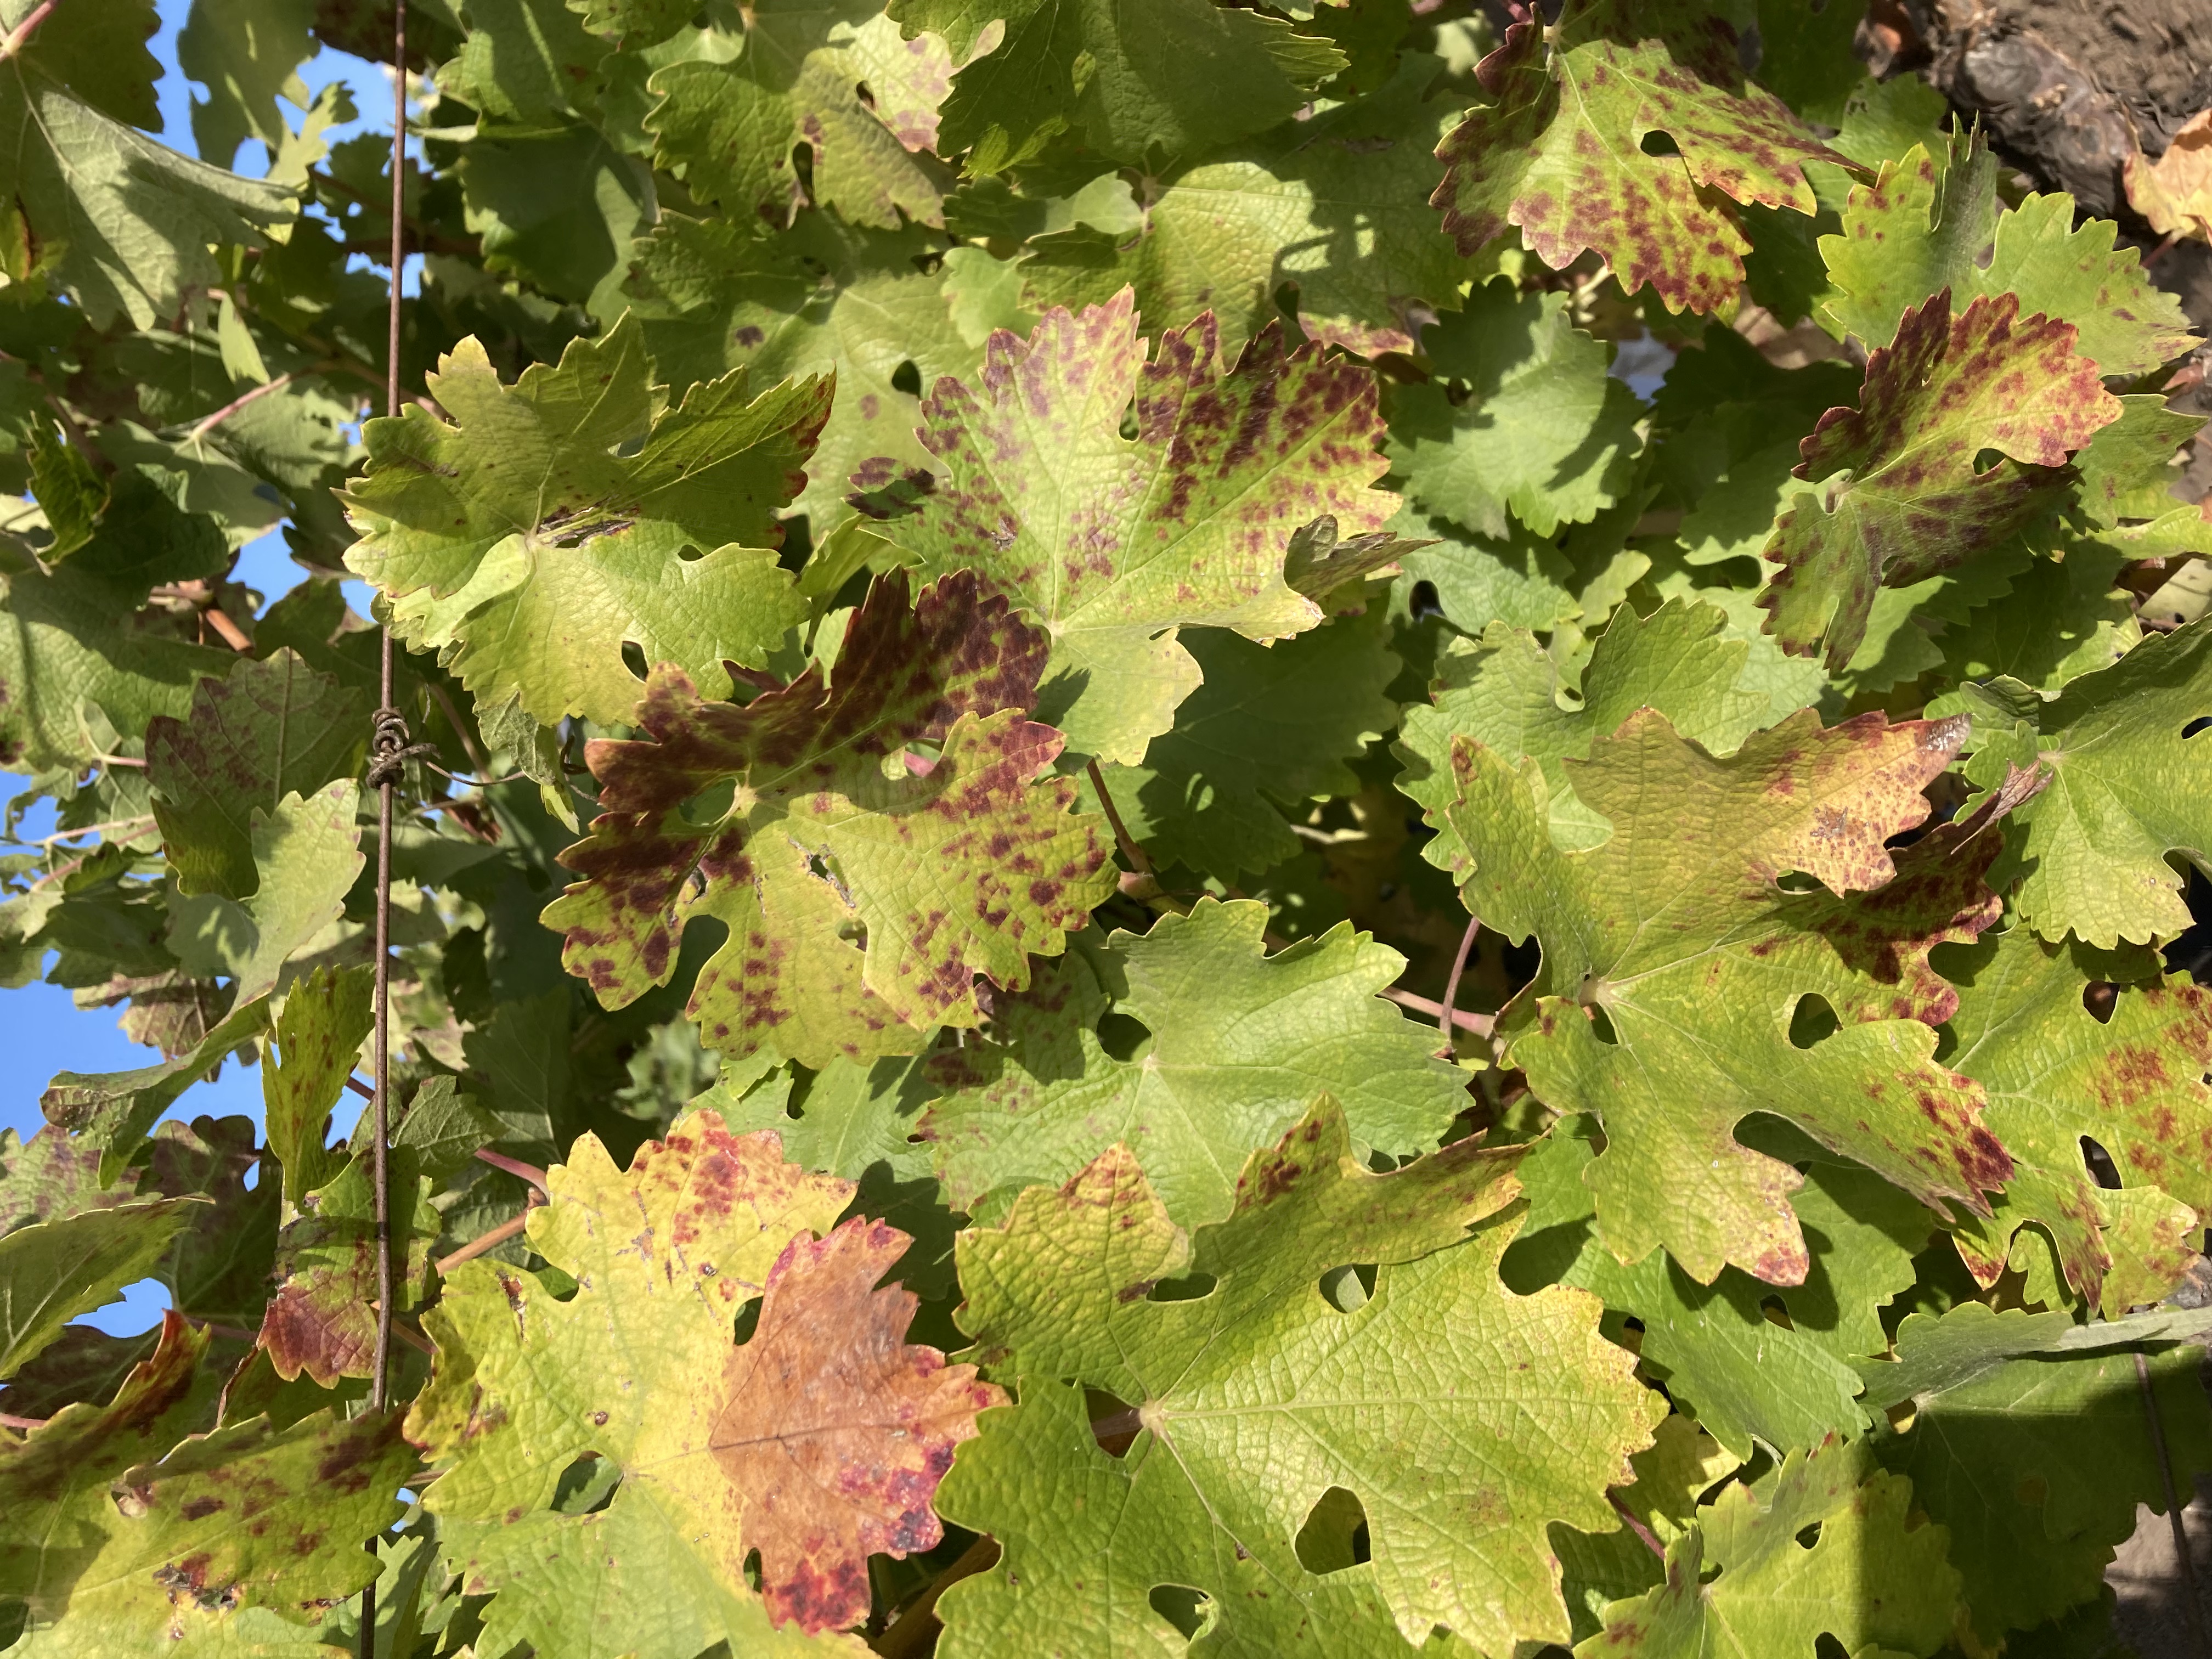
Label: Leafroll 3